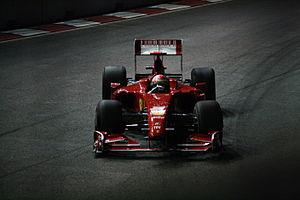
Le Grand Prix de Singapour 2009, disputé sur le Circuit urbain de Singapour le 27 septembre 2009, est la 817ᵉ course du championnat du monde de Formule 1 courue depuis 1950 et la quatorzième manche du championnat 2009.